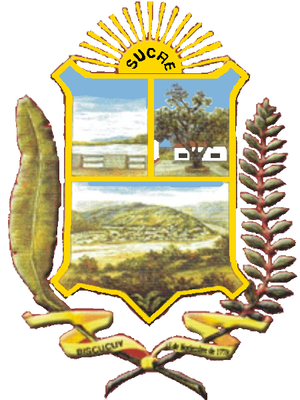
Sucre est l'une des 14 municipalités de l'État de Portuguesa au Venezuela. Son chef-lieu est Biscucuy. En 2011, la population s'élève à 41 037 habitants.